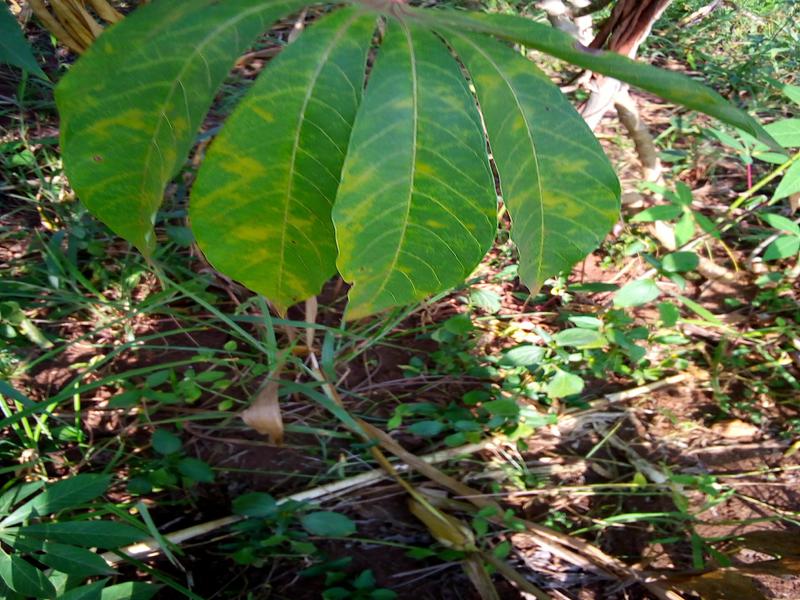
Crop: cassava
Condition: brown_streak_disease